List of birds of Belize

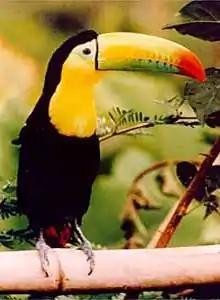
The keel-billed toucan is the national bird of Belize.

This is a list of the bird species recorded in Belize. Belize includes around 450 smaller cays and islands lying in the Caribbean Sea in addition to the mainland. The avifauna of Belize included a total of 621 species as of May 2023, according to "Bird Checklists of the World". Of the 618, 99 are rare or accidental and four have been introduced. None are endemic to the country. Additional accidental species have been added from another source.